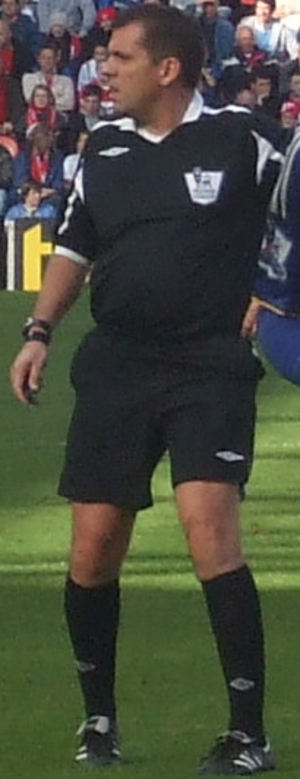
Phil Dowd
Phil Dowd er en engelsk fodbolddommer fra Staffordshire. Han har dømt i den bedste engelske fodbolddrække Premier League siden 2001, men han har aldrig været nomineret til at dømme internationalt under FIFA.